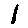
Label: 1